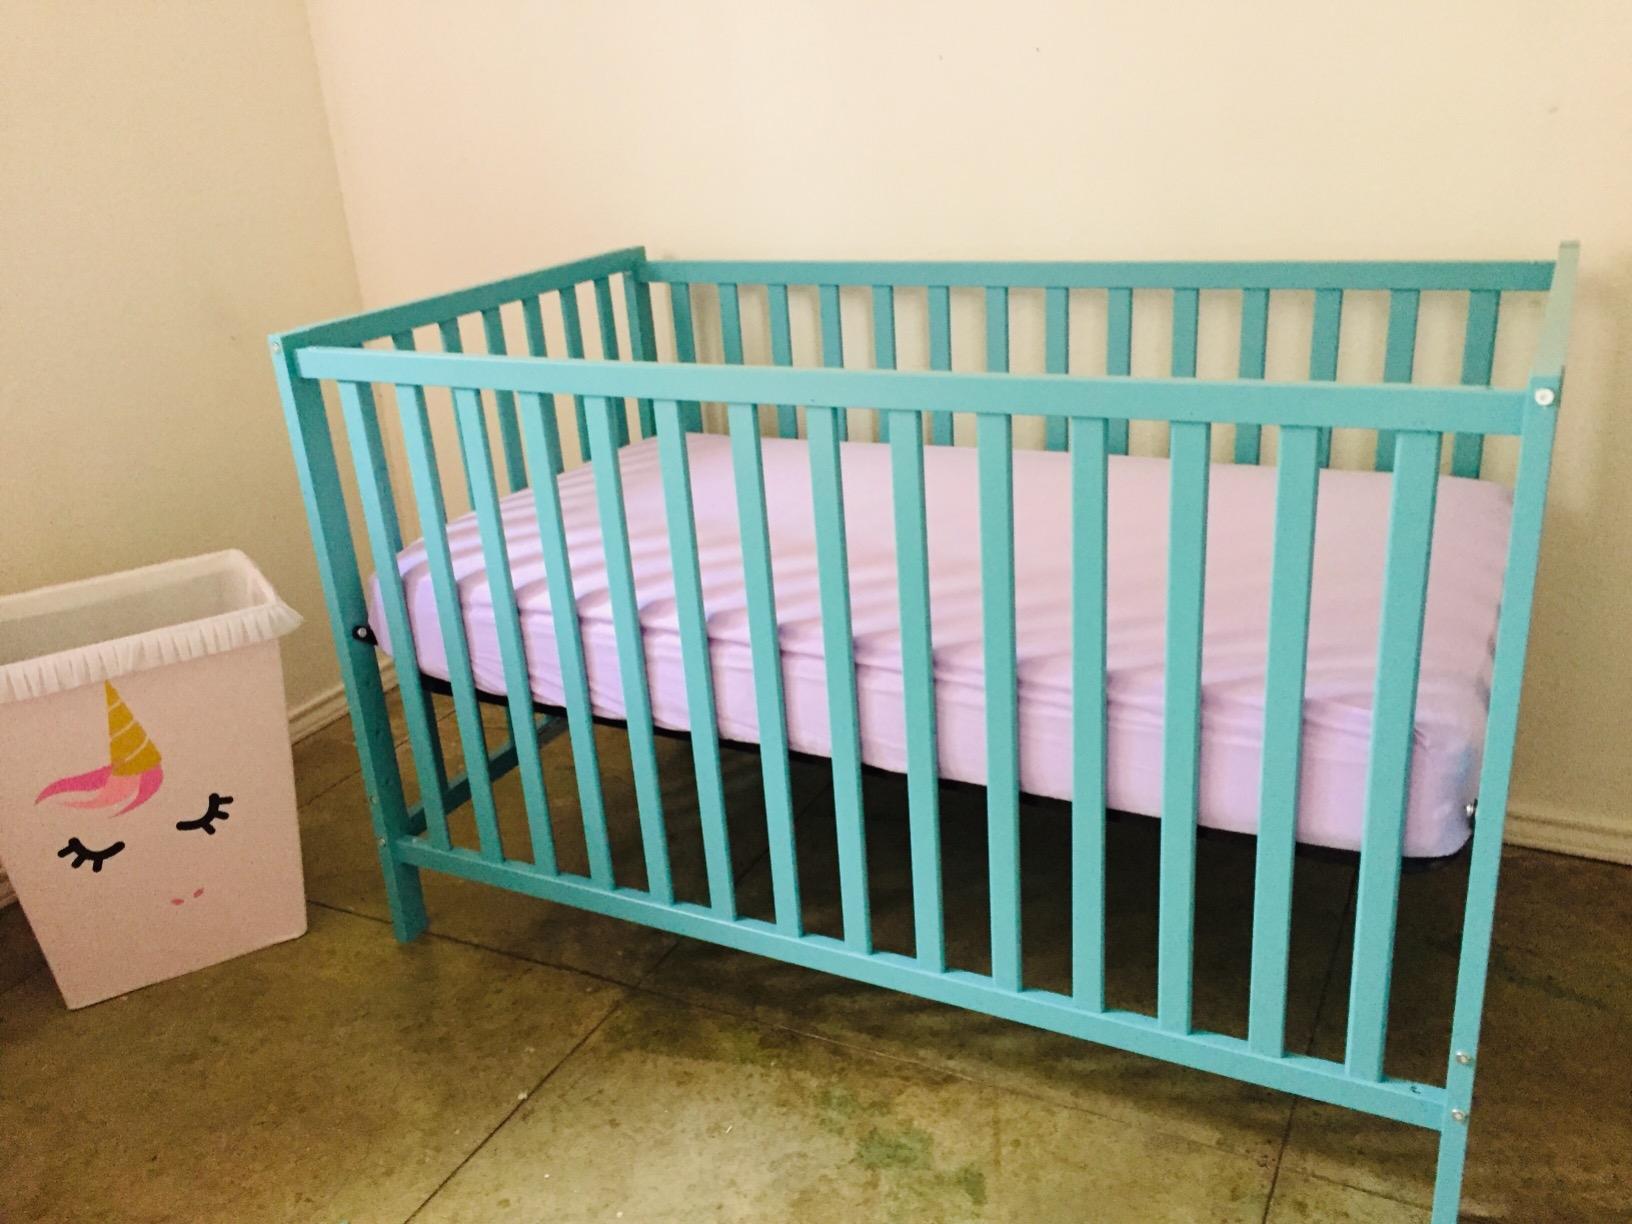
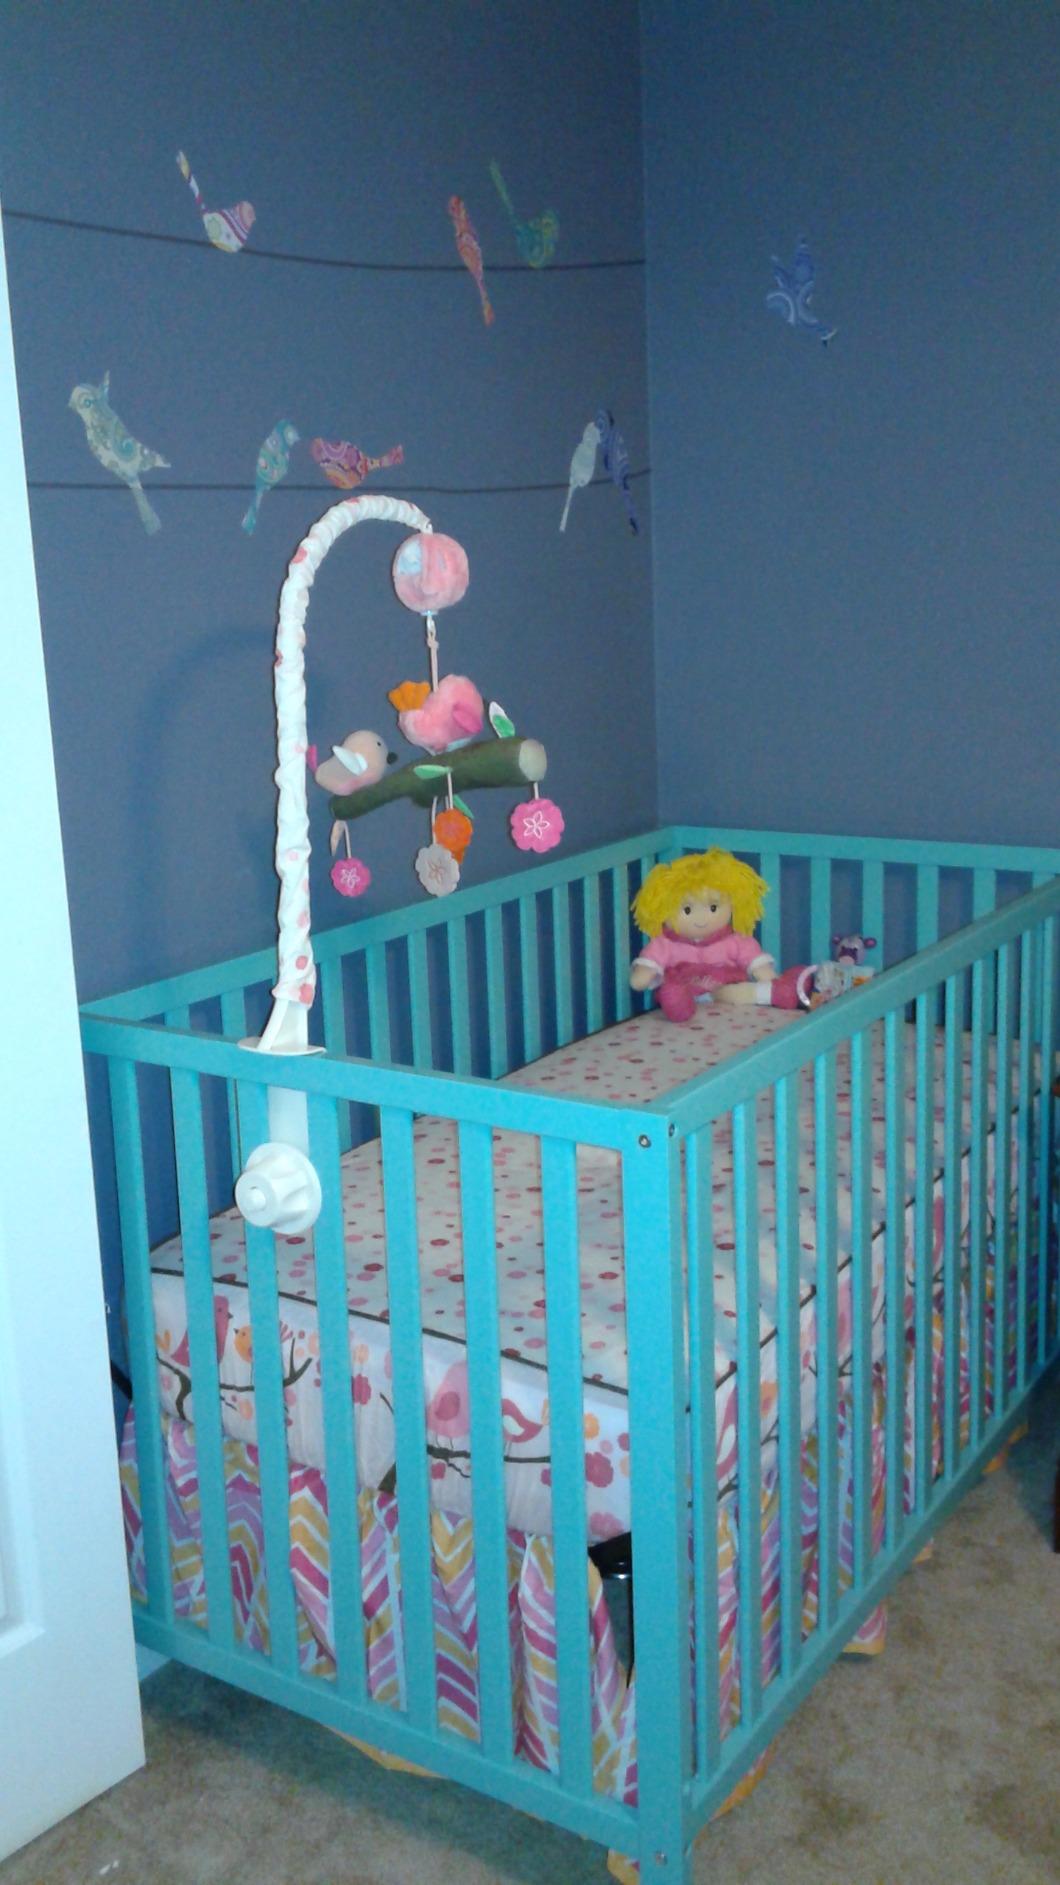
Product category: products_crib
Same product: yes